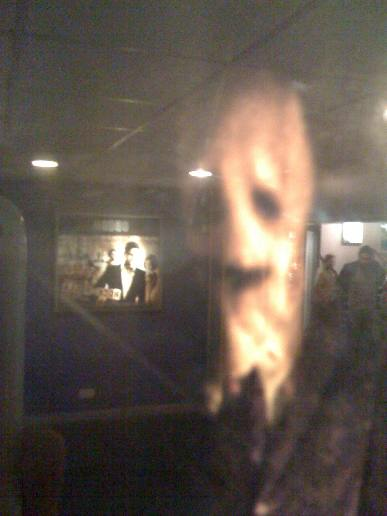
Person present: Yes